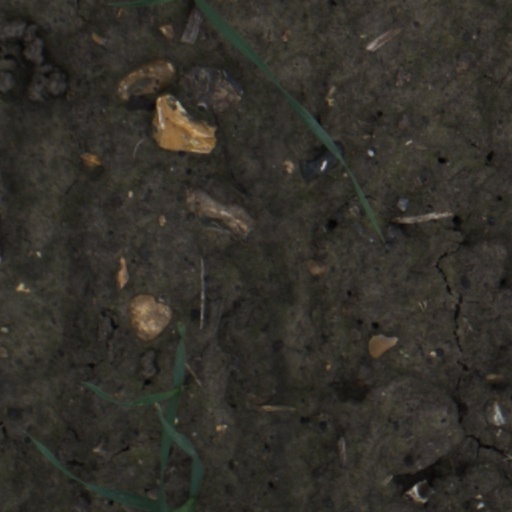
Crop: wheat